Answer in natural language. Considering the relative positions, where is Television (highlighted by a red box) with respect to black lshaped countertop (highlighted by a green box)? Choose between the following options: right or left
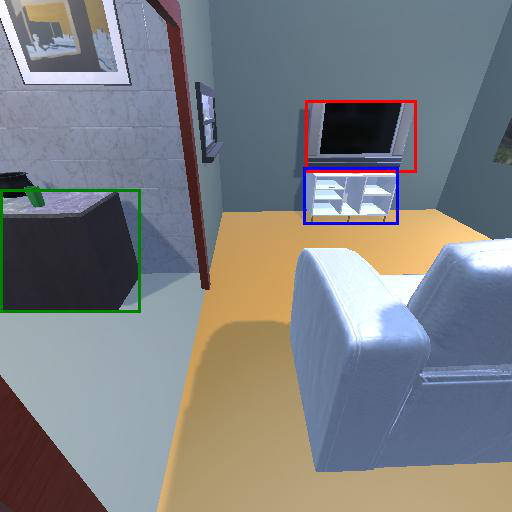
<answer>right</answer>